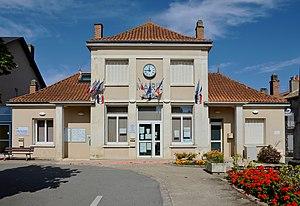
Façade de la mairie de Champagné-Saint-Hilaire, Vienne, France.
Champagné-Saint-Hilaire est une commune du Centre-Ouest de la France, située dans le département de la Vienne en région Nouvelle-Aquitaine.